Jacqueline Otchere

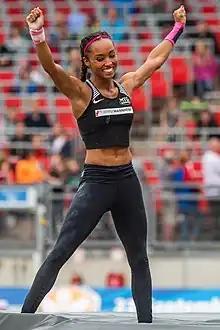
Otchere in 2018

Jacqueline Otchere (born 5 May 1996) is a German pole vaulter. She is a multiple German champion at the pole vault.